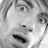
Emotion: surprise